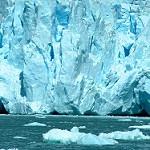
Scene: Outdoor